Soccer in Queensland

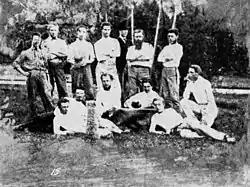
Brisbane team ca 1870 playing London Association ("soccer") rules

The Brisbane Football Club (Queensland's first football club) formed in 1866 under Australian Rules football rules but dabbled in both soccer and rugby football for much of its history, but appears to have been involved in many of the early soccer matches in Brisbane from 1867 to 1870.